Heinrich Strasser

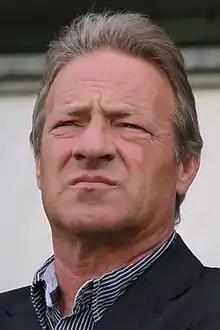
Heinrich Strasser while LASK Linz coach

Heinrich Strasser (born 26 October 1948) is an Austrian football defender who played for Austria in the 1978 FIFA World Cup. He also played for FC Admira Wacker Mödling and First Vienna FC.